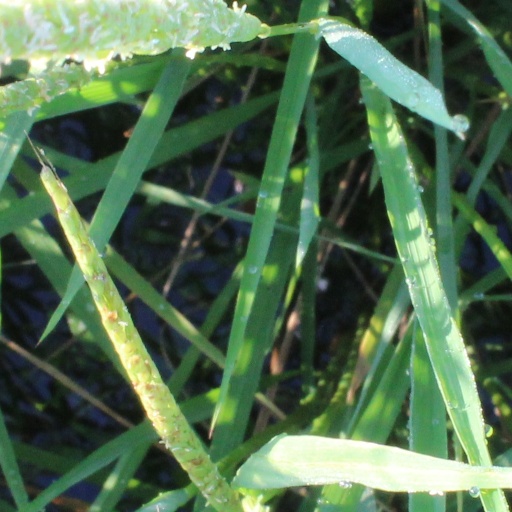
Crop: rice